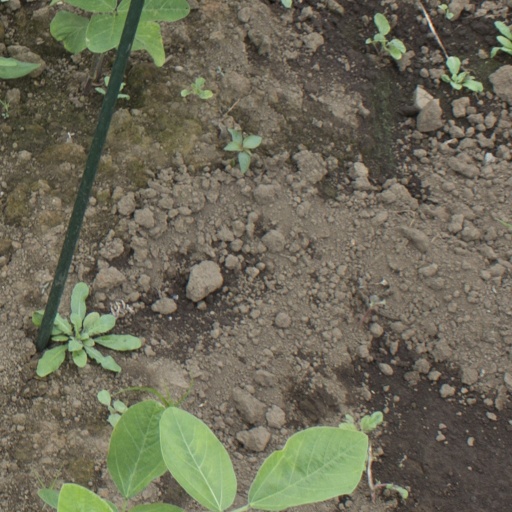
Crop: soybean